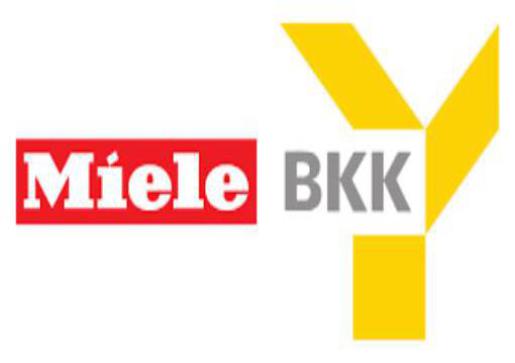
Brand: miele
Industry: Necessities